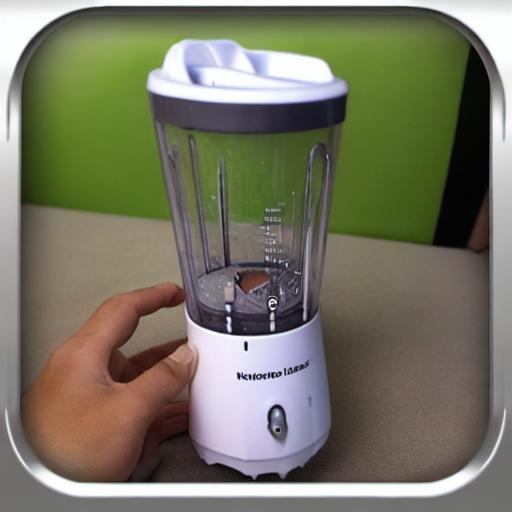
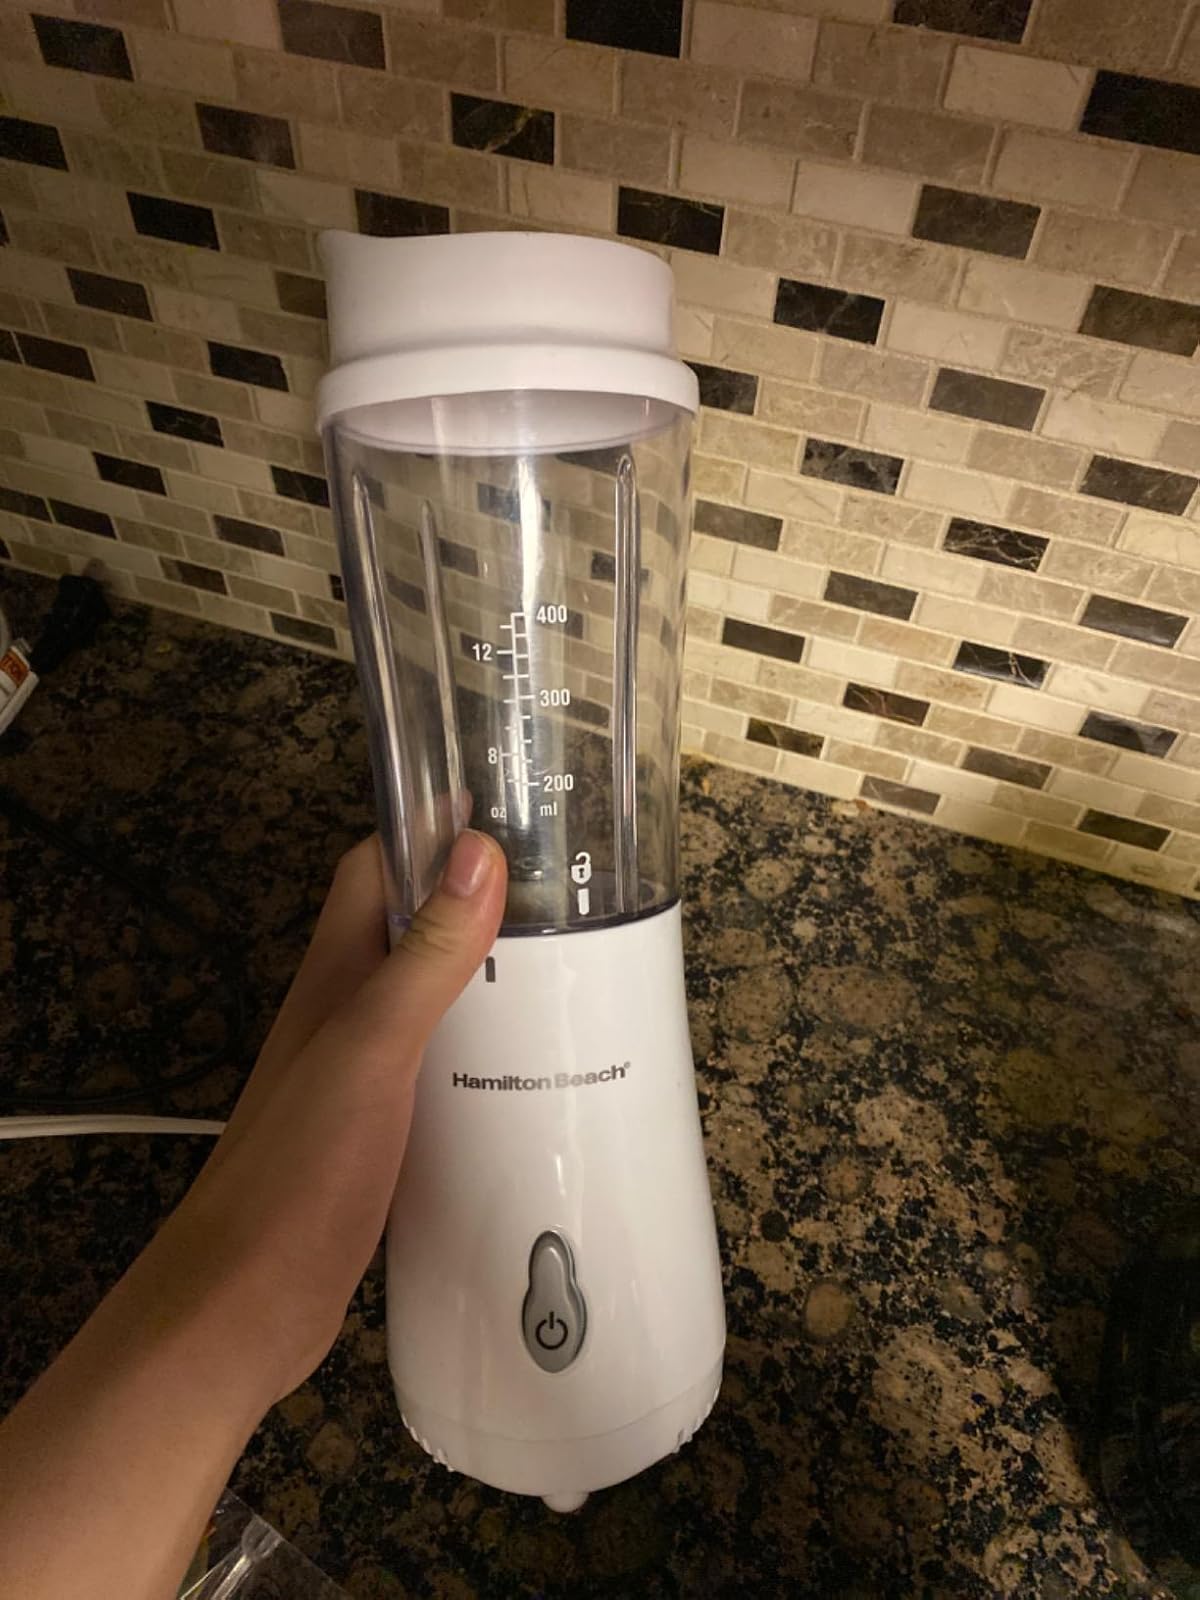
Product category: items_blender
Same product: no